Ryan Fitzpatrick

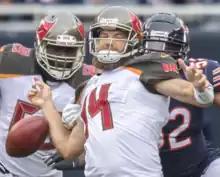
Fitzpatrick in 2018

On March 9, 2018, Fitzpatrick signed a one-year contract extension with the Buccaneers. Starter Jameis Winston was handed a three-game suspension, making Fitzpatrick the Buccaneers' starting quarterback to begin the season.